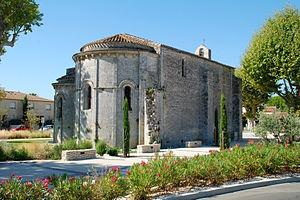
France - Languedoc - Hérault - Église Saint-Laurent de Lattes
L'église Saint-Laurent est une église romane située à Lattes dans le département français de l'Hérault en région Occitanie.
Lattes est une commune française située dans le département de l'Hérault en région Occitanie, au sud de Montpellier.